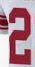
Number: 2